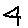
Label: 4